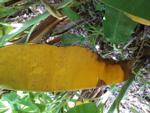
Label: xamthomonas